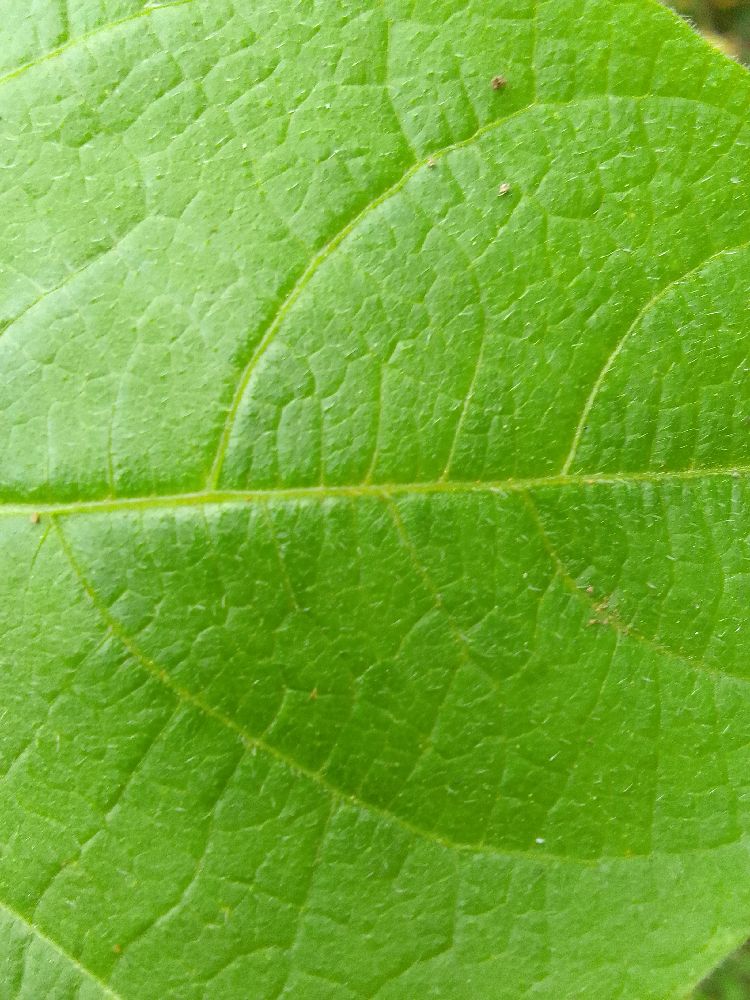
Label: healthy